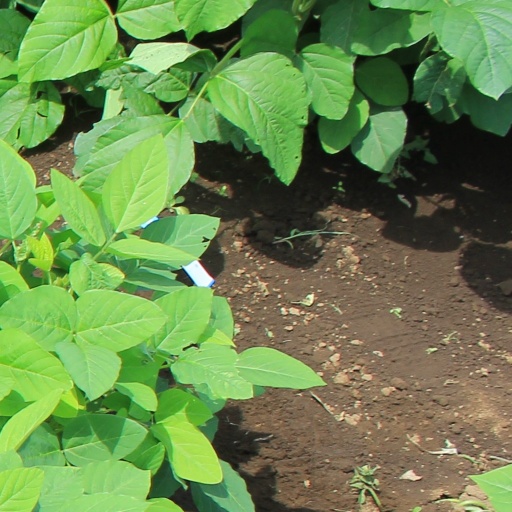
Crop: soybean